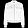
Label: Coat